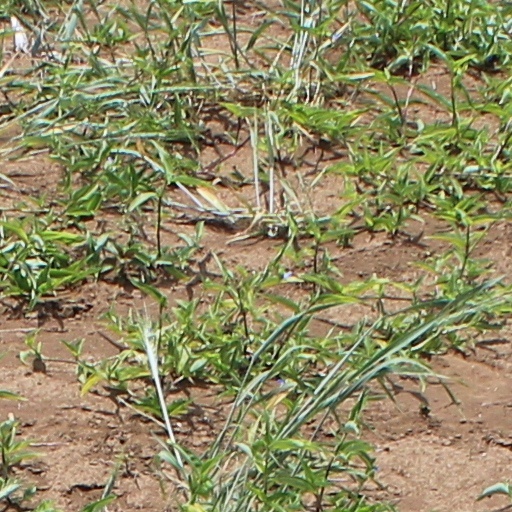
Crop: wheat